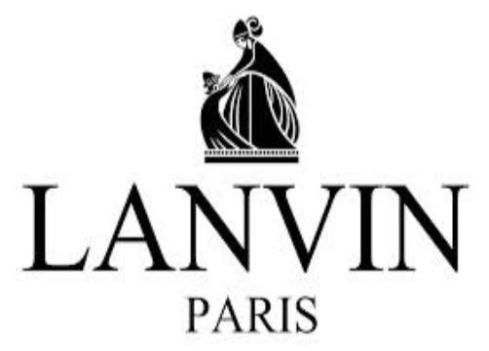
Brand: lanvin
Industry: Necessities